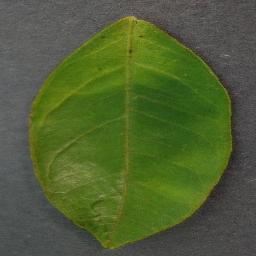
Label: Orange___Haunglongbing_(Citrus_greening)